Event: Nepal Earthquake
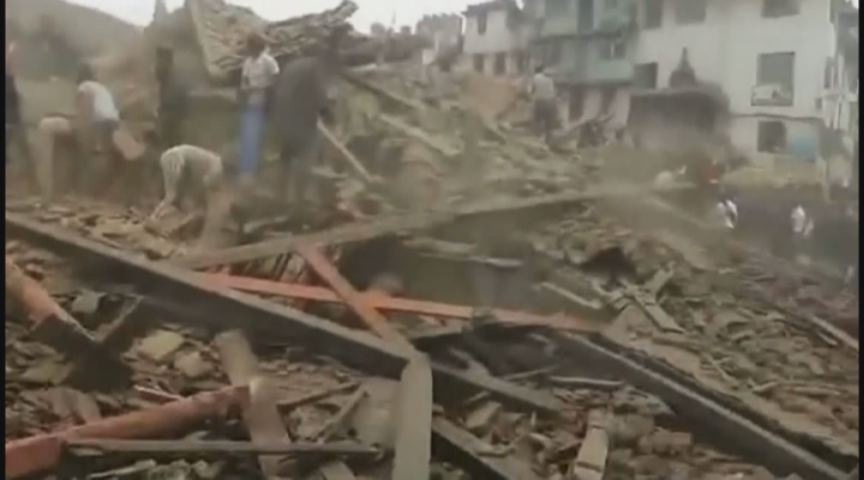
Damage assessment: damage